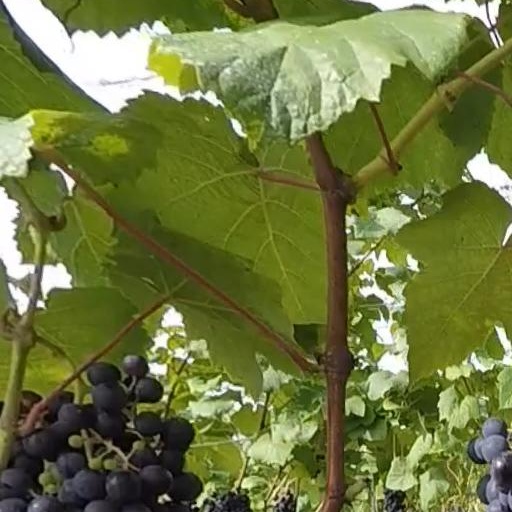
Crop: grape